George Whitefield

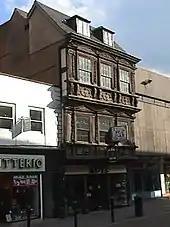
The Old Bell Inn, Southgate Street, Gloucester

Whitefield was born on at the Bell Inn, Southgate Street, Gloucester. Whitefield was the fifth son (seventh and last child) of Thomas Whitefield and Elizabeth Edwards, who kept an inn at Gloucester. His father died when George was two years old, and he subsequently helped his mother with the inn. At an early age, he found that he had a passion and talent for acting in the theatre, a passion that he would carry on with the very theatrical re-enactments of Bible stories he told during his sermons. He was educated at The Crypt School in Gloucester and at Pembroke College, Oxford.